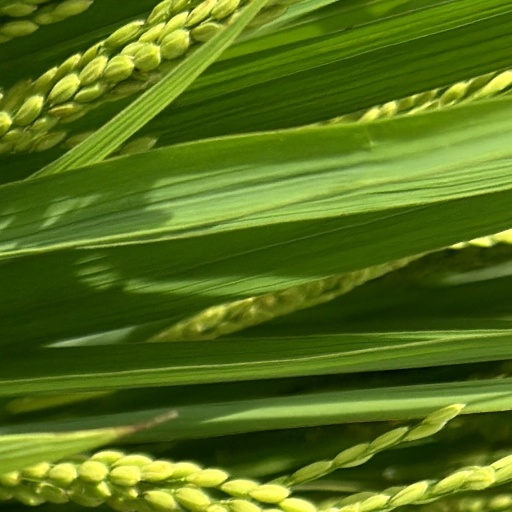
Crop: rice